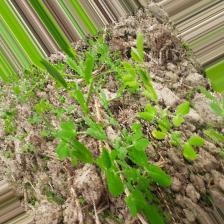
Label: Normal